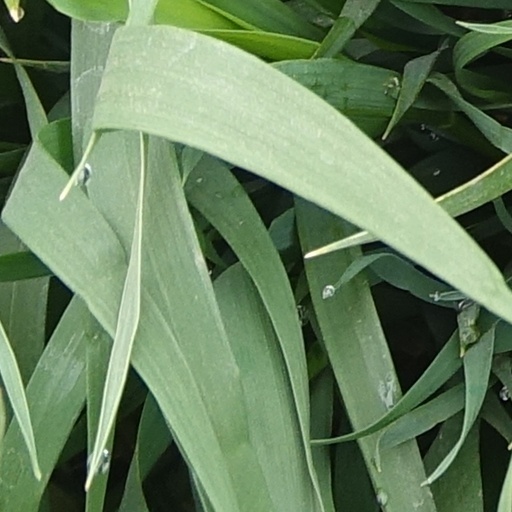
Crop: wheat